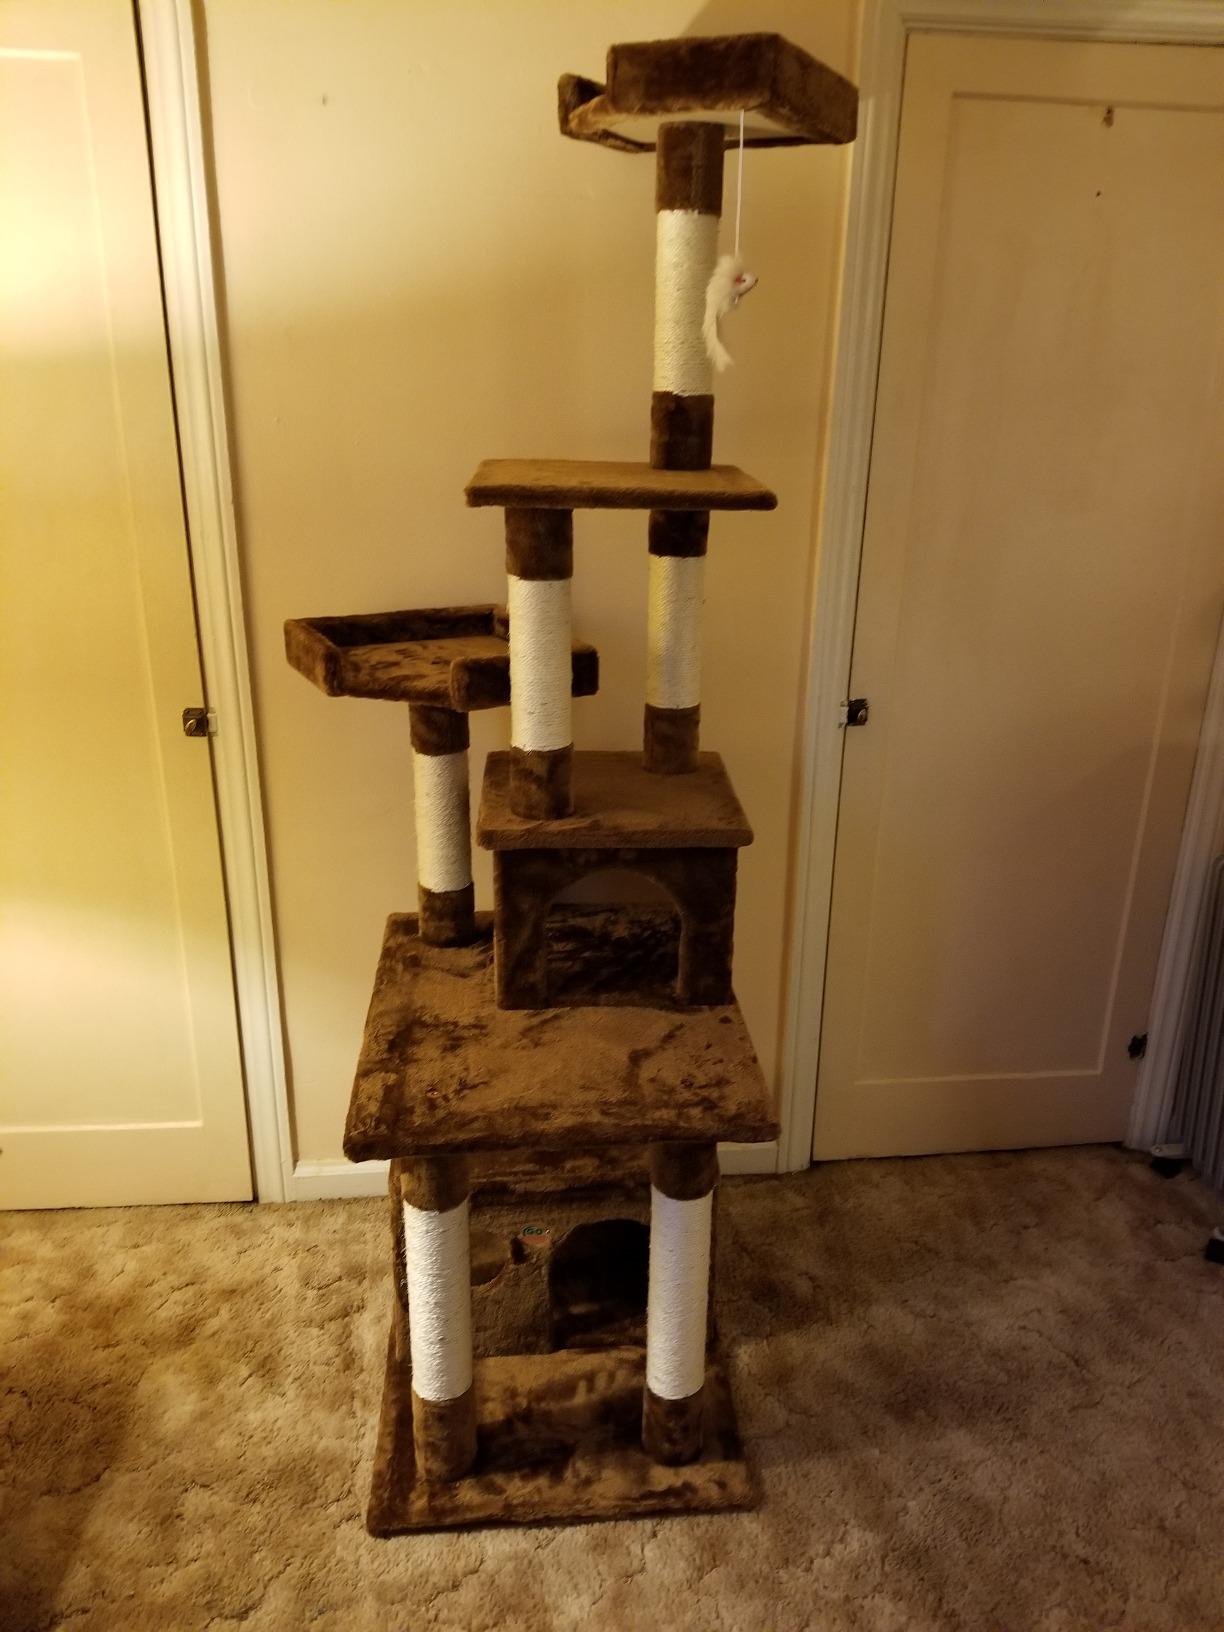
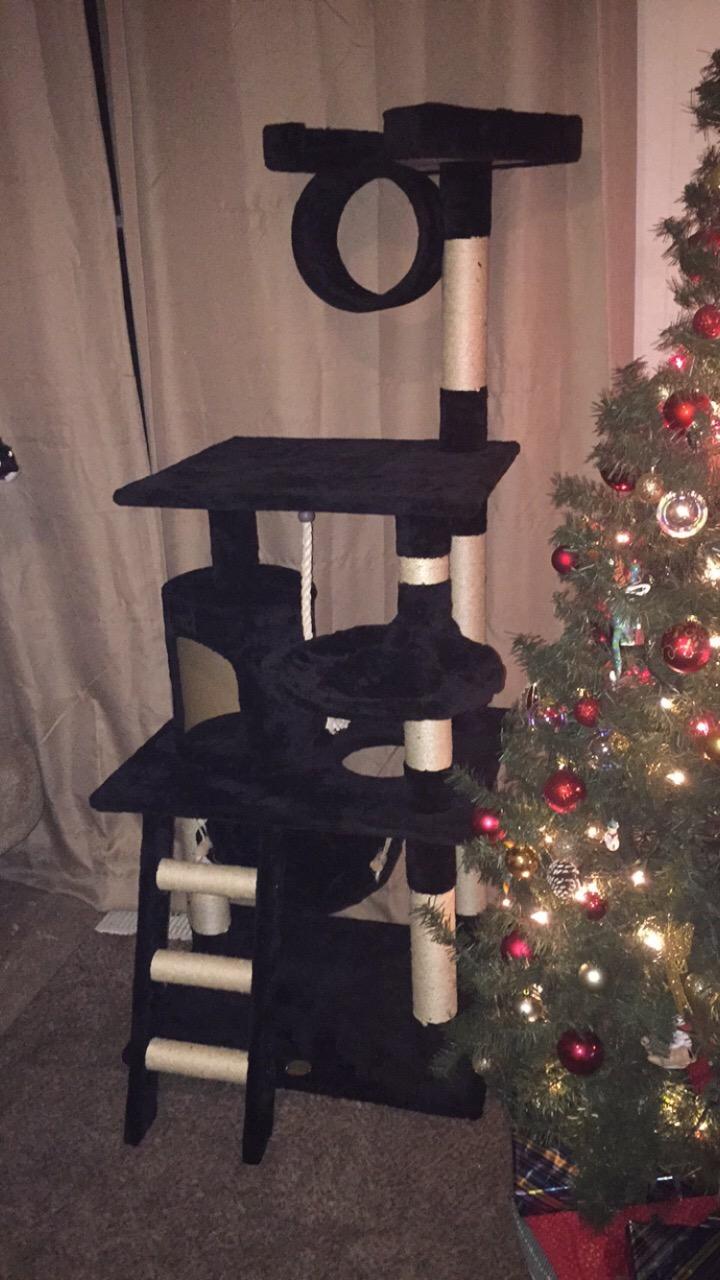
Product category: items_cat tree
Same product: no